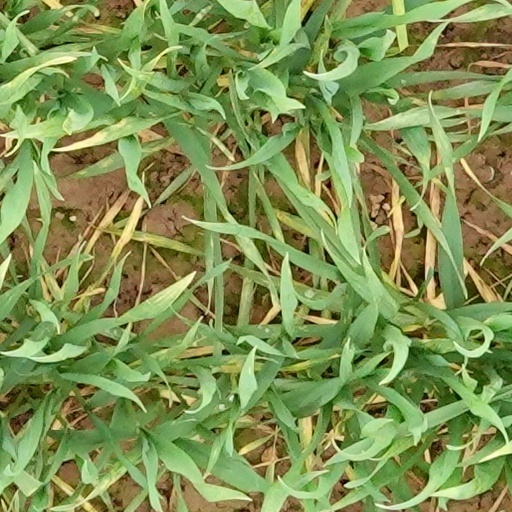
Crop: wheat